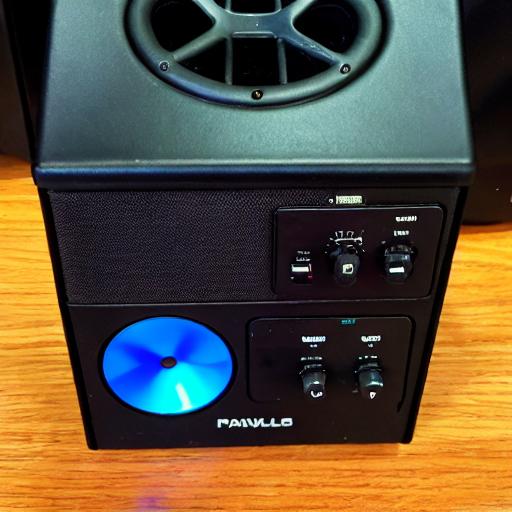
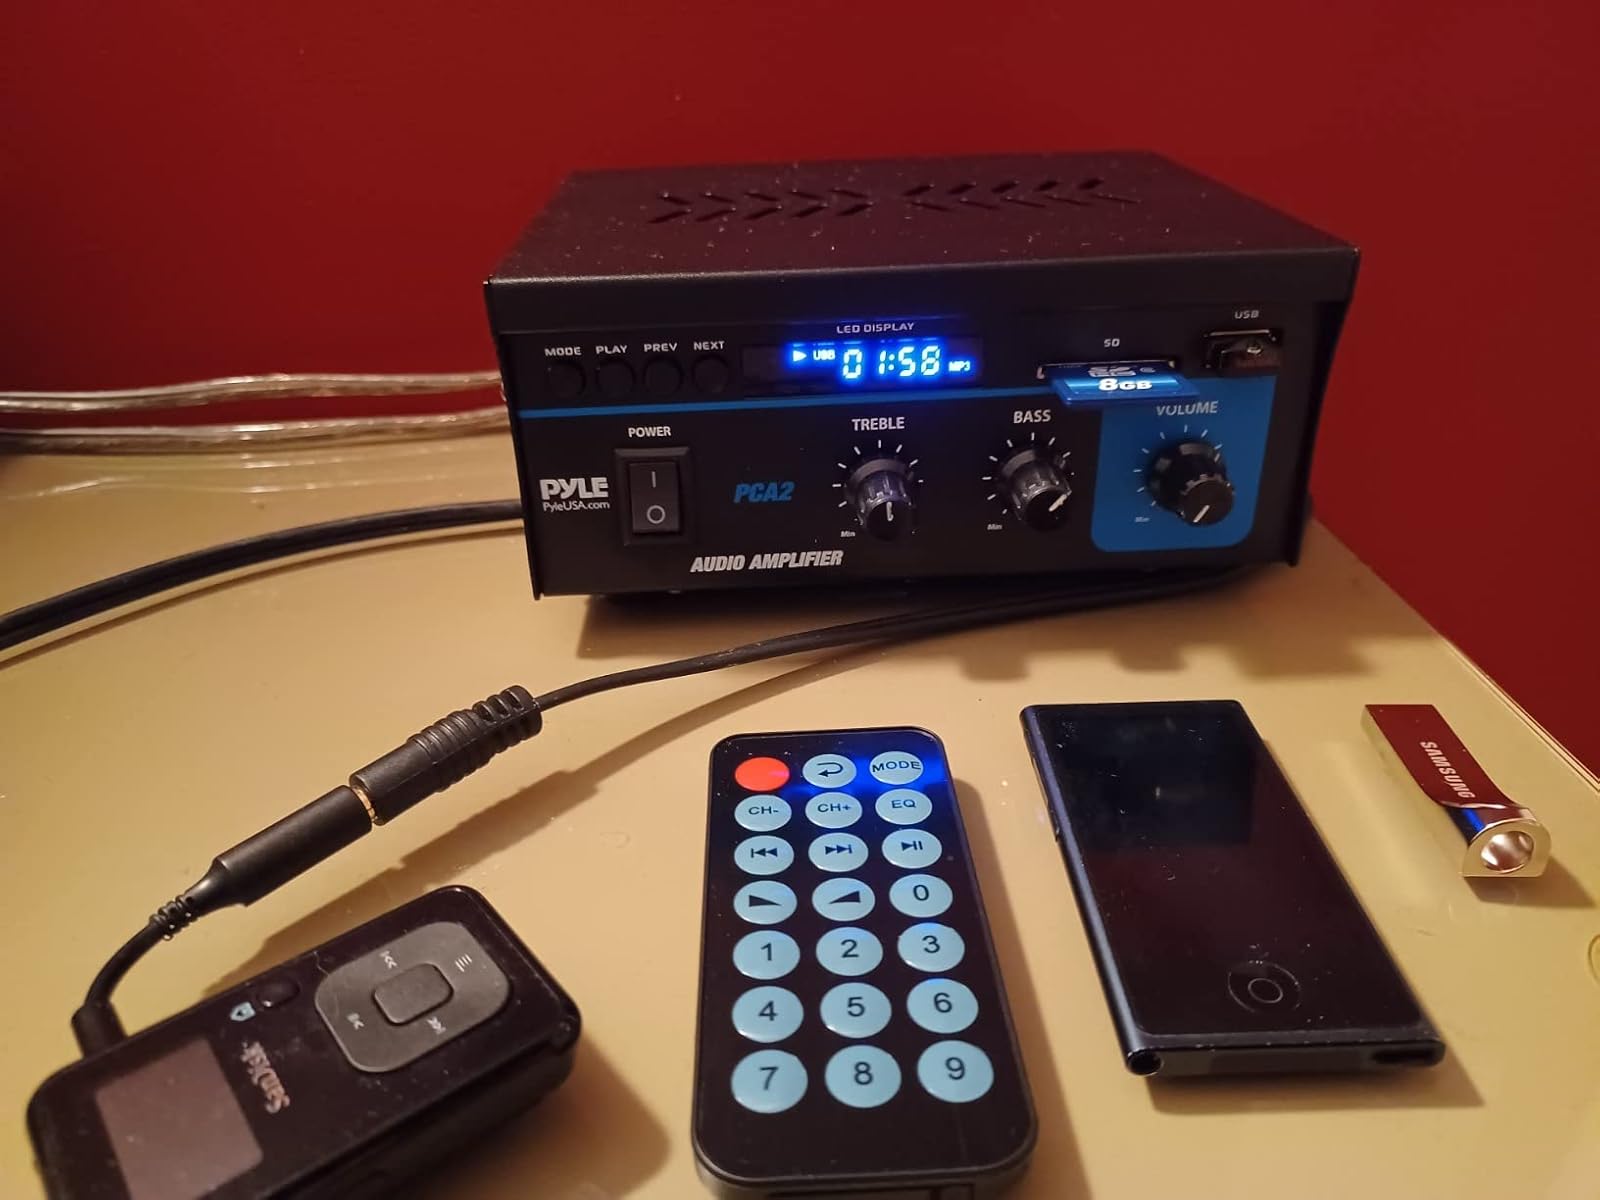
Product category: speaker
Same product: no